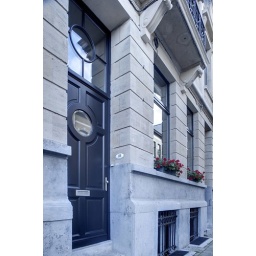
Deze mooie gevel werd in ere hersteld door een nieuwe deur te maken met de klasse van weleer...